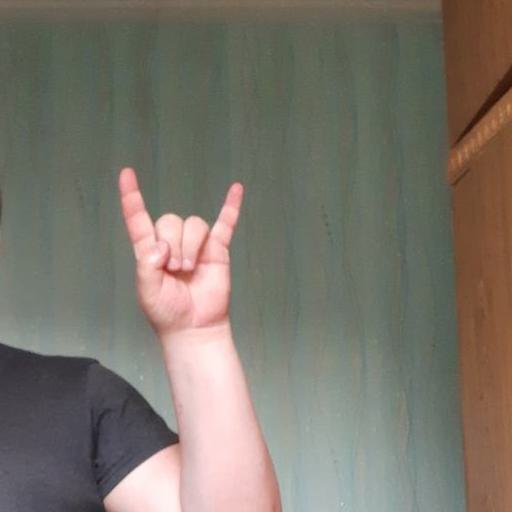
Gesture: rock